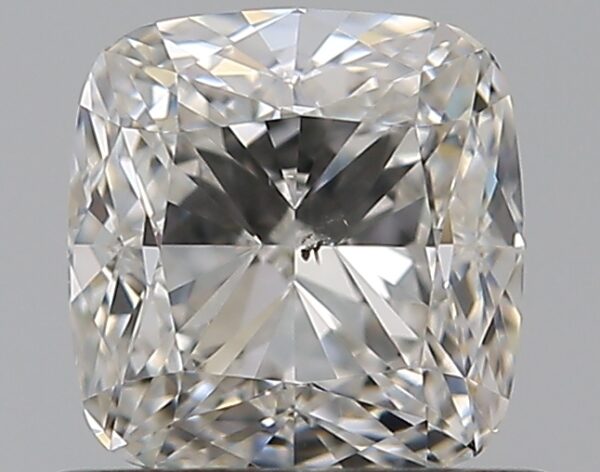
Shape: cushion
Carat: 0.71
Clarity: SI1
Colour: H
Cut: EX
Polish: EX
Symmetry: VG
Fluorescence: N
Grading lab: GIA
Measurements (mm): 5 x 4.81 x 3.26